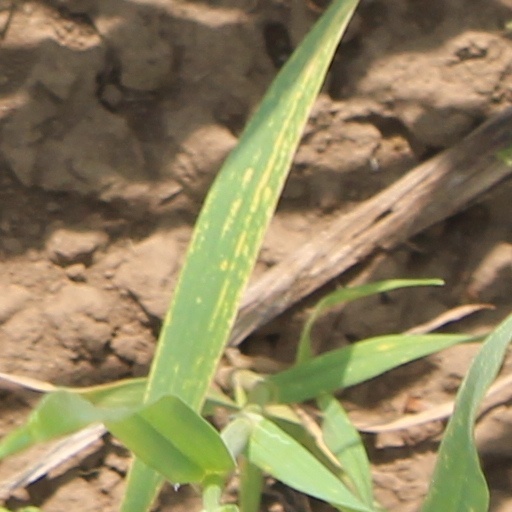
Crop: wheat